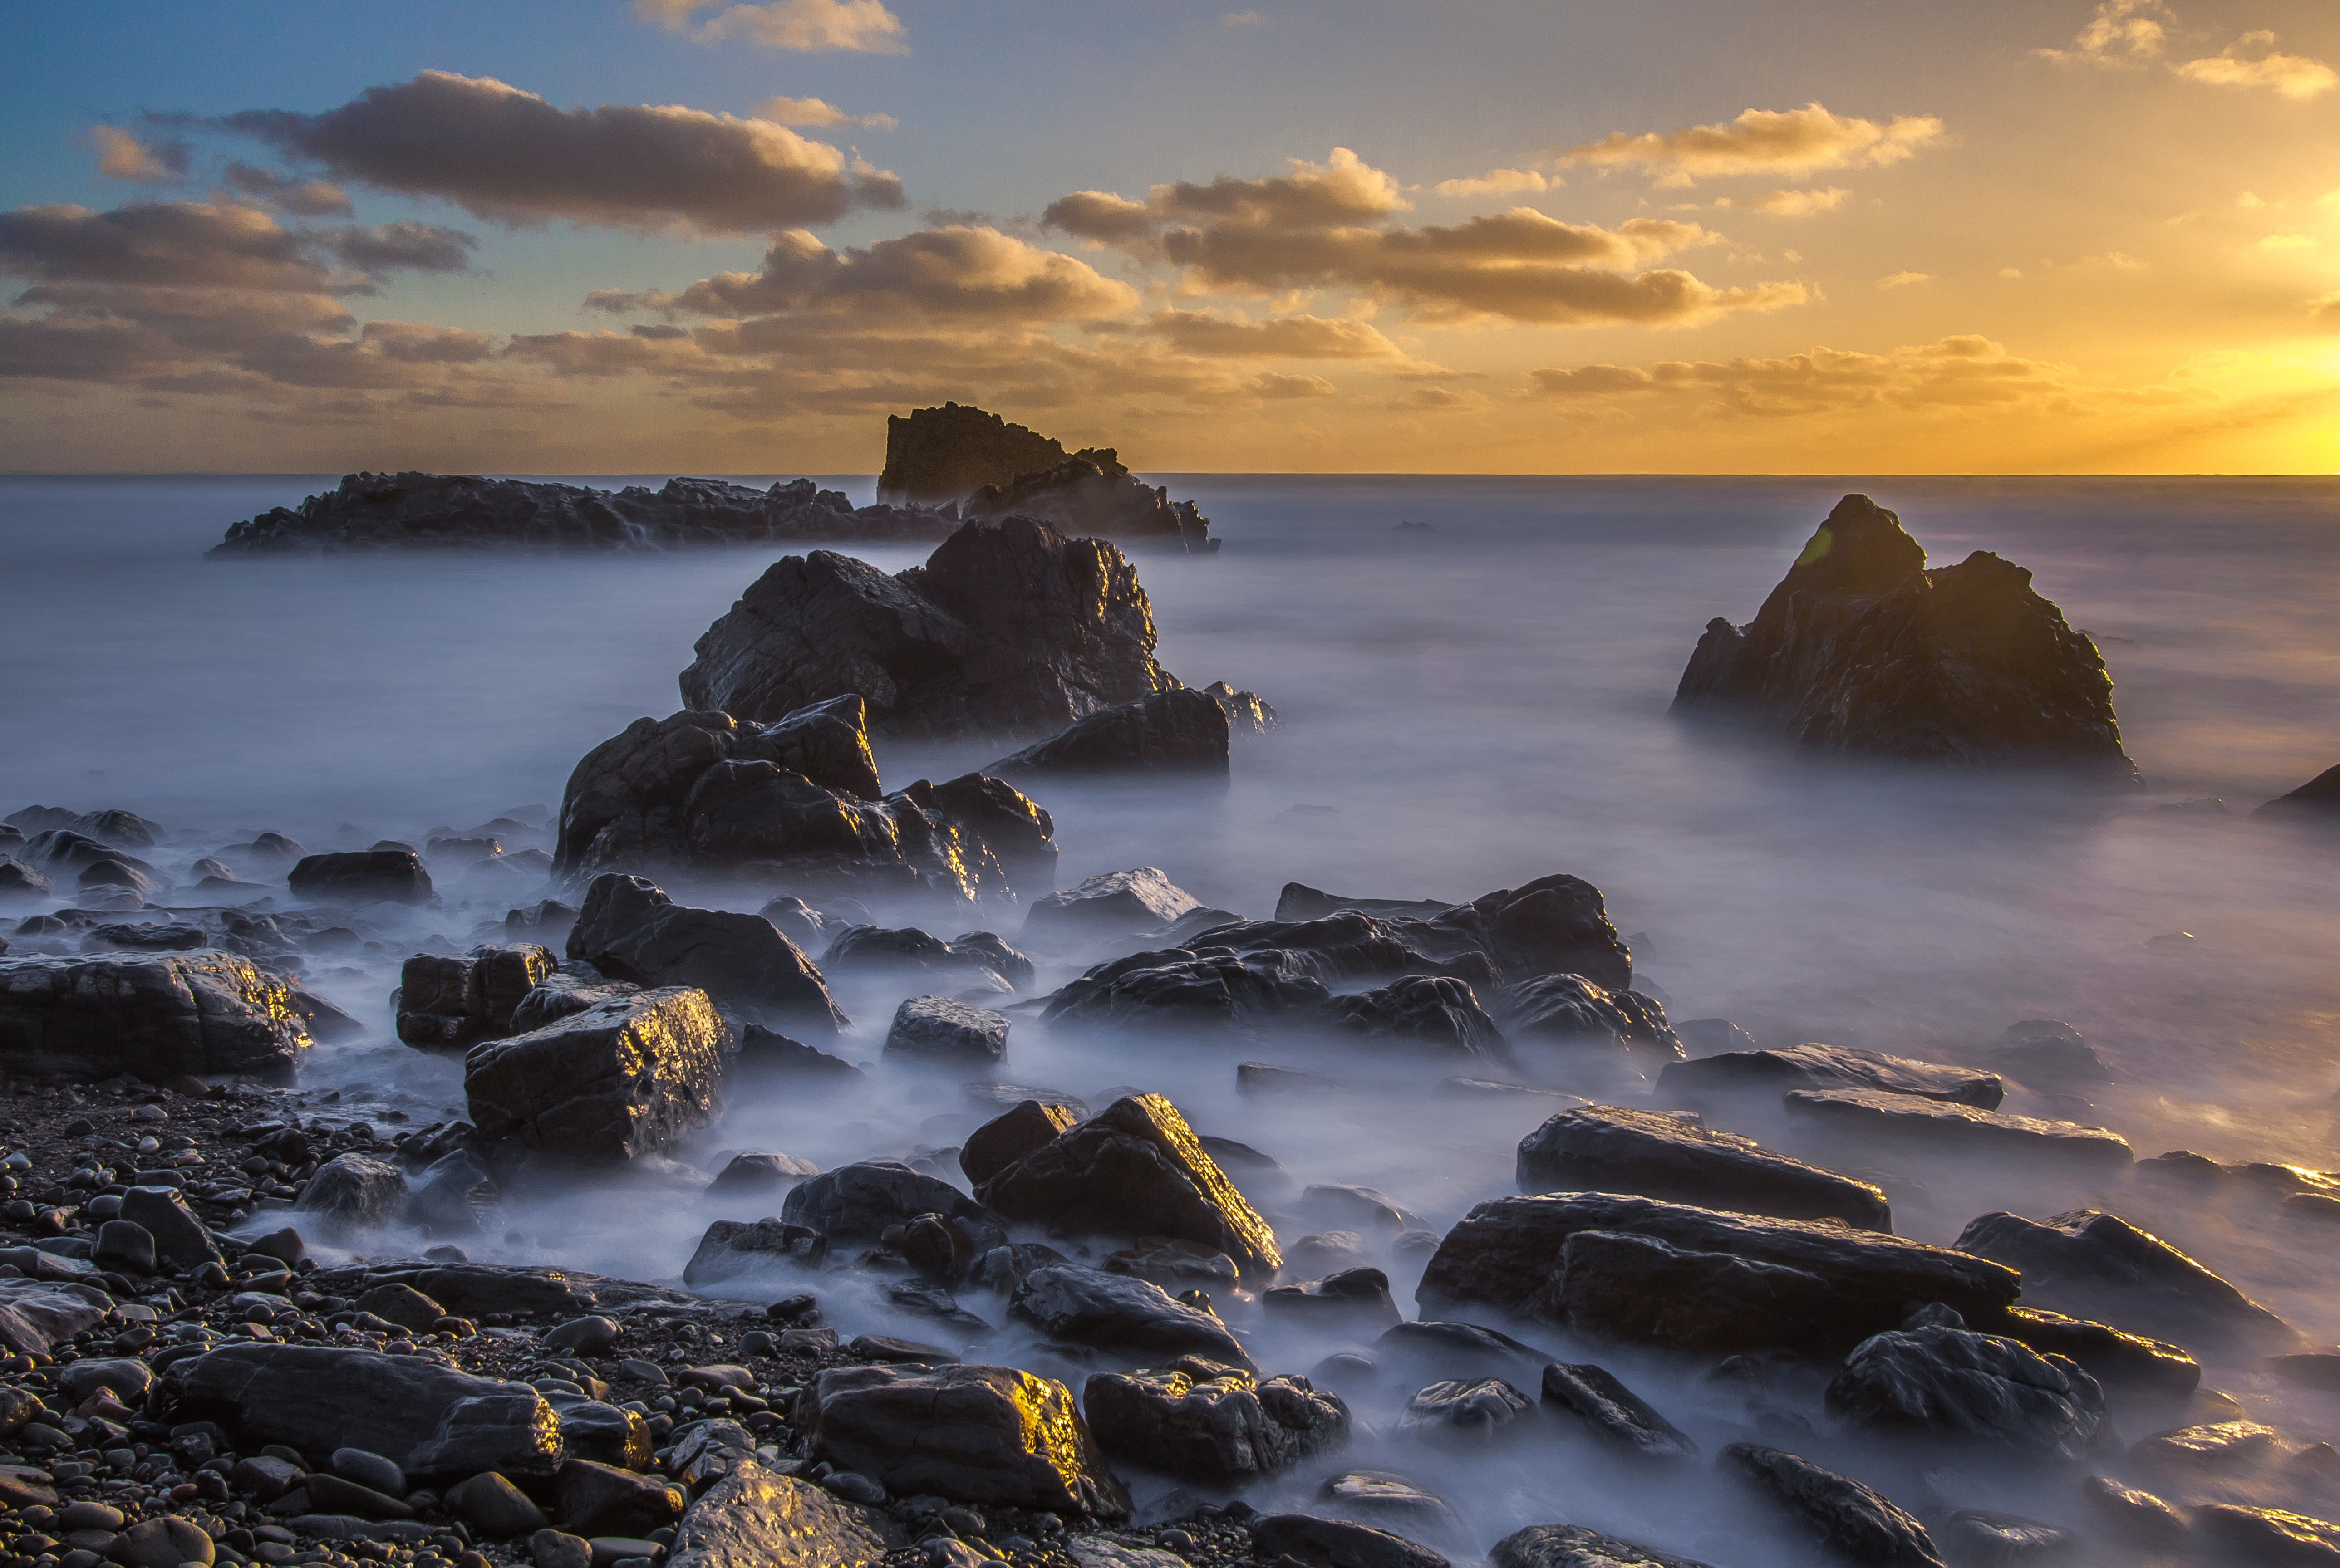
beach, sea, coast, rock, ocean, horizon, cloud, sunrise, sunset, sunlight, morning, shore, wave, dawn, cliff, dusk, evening, reflection, bay, terrain, material, body of water, wales, cape, reefs, atmospheric phenomenon, wind wave